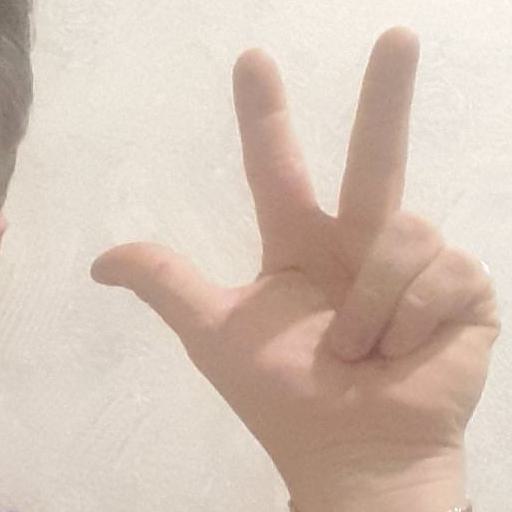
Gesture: three2